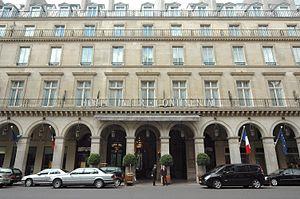
The Westin Paris - Vendôme, à Paris, est un hôtel parisien situé 3, rue de Castiglione, à l'angle avec la rue de Rivoli et face au jardin des Tuileries, dans le 1ᵉʳ arrondissement. Il s'agit d'un hôtel 4 étoiles de 428 chambres.